Frederick K. Burnham

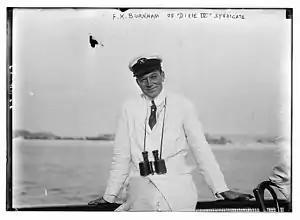
Burnham in 1911

Frederick K. Burnham was the winner of the APBA Challenge Cup with his boat Dixie III in 1910. He was also a winner of the Harmsworth Cup.